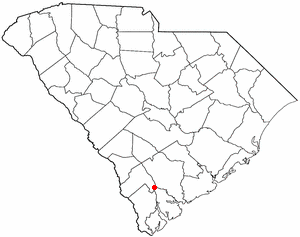
Yemassee est une ville située dans les comtés de Beaufort et Hampton. En 2010, la population était de 1 027 habitants.